Alex McGough

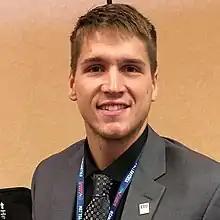
McGough in 2017

Alexander Lee McGough (born November 19, 1995) is an American professional football quarterback for the Birmingham Stallions of the United Football League (UFL). McGough played college football for the FIU Panthers, and was selected by the Seattle Seahawks in the seventh round of the 2018 NFL draft. He has also been a member of the Jacksonville Jaguars, Houston Texans, and Green Bay Packers.